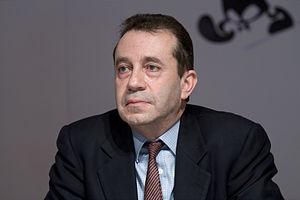
Bruno Racine, président de la Bibliothèque nationale de France, au Salon du livre de Paris lors de la conférence sur Le nouveau Gallica, la bibliothèque numérique de la BnF.
Bruno Racine, né le 17 décembre 1951 à Paris, est un haut fonctionnaire et écrivain français.